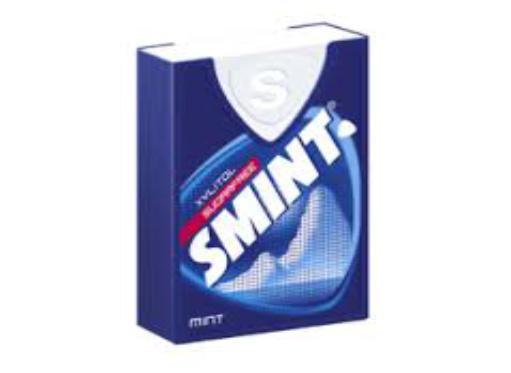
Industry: Food